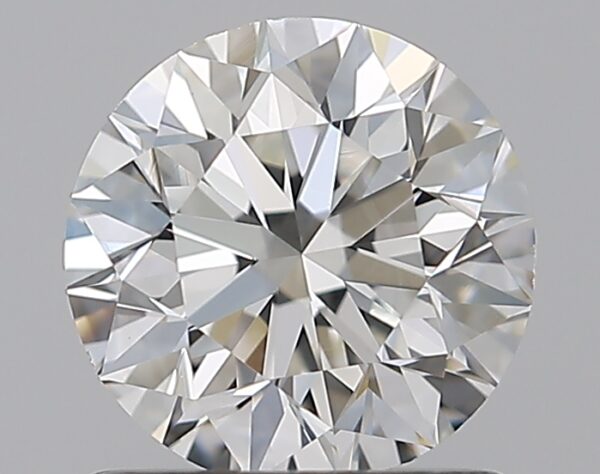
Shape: round
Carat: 1
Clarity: VS1
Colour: G
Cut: EX
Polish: EX
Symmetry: EX
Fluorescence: N
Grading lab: GIA
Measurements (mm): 6.31 x 6.35 x 4.02